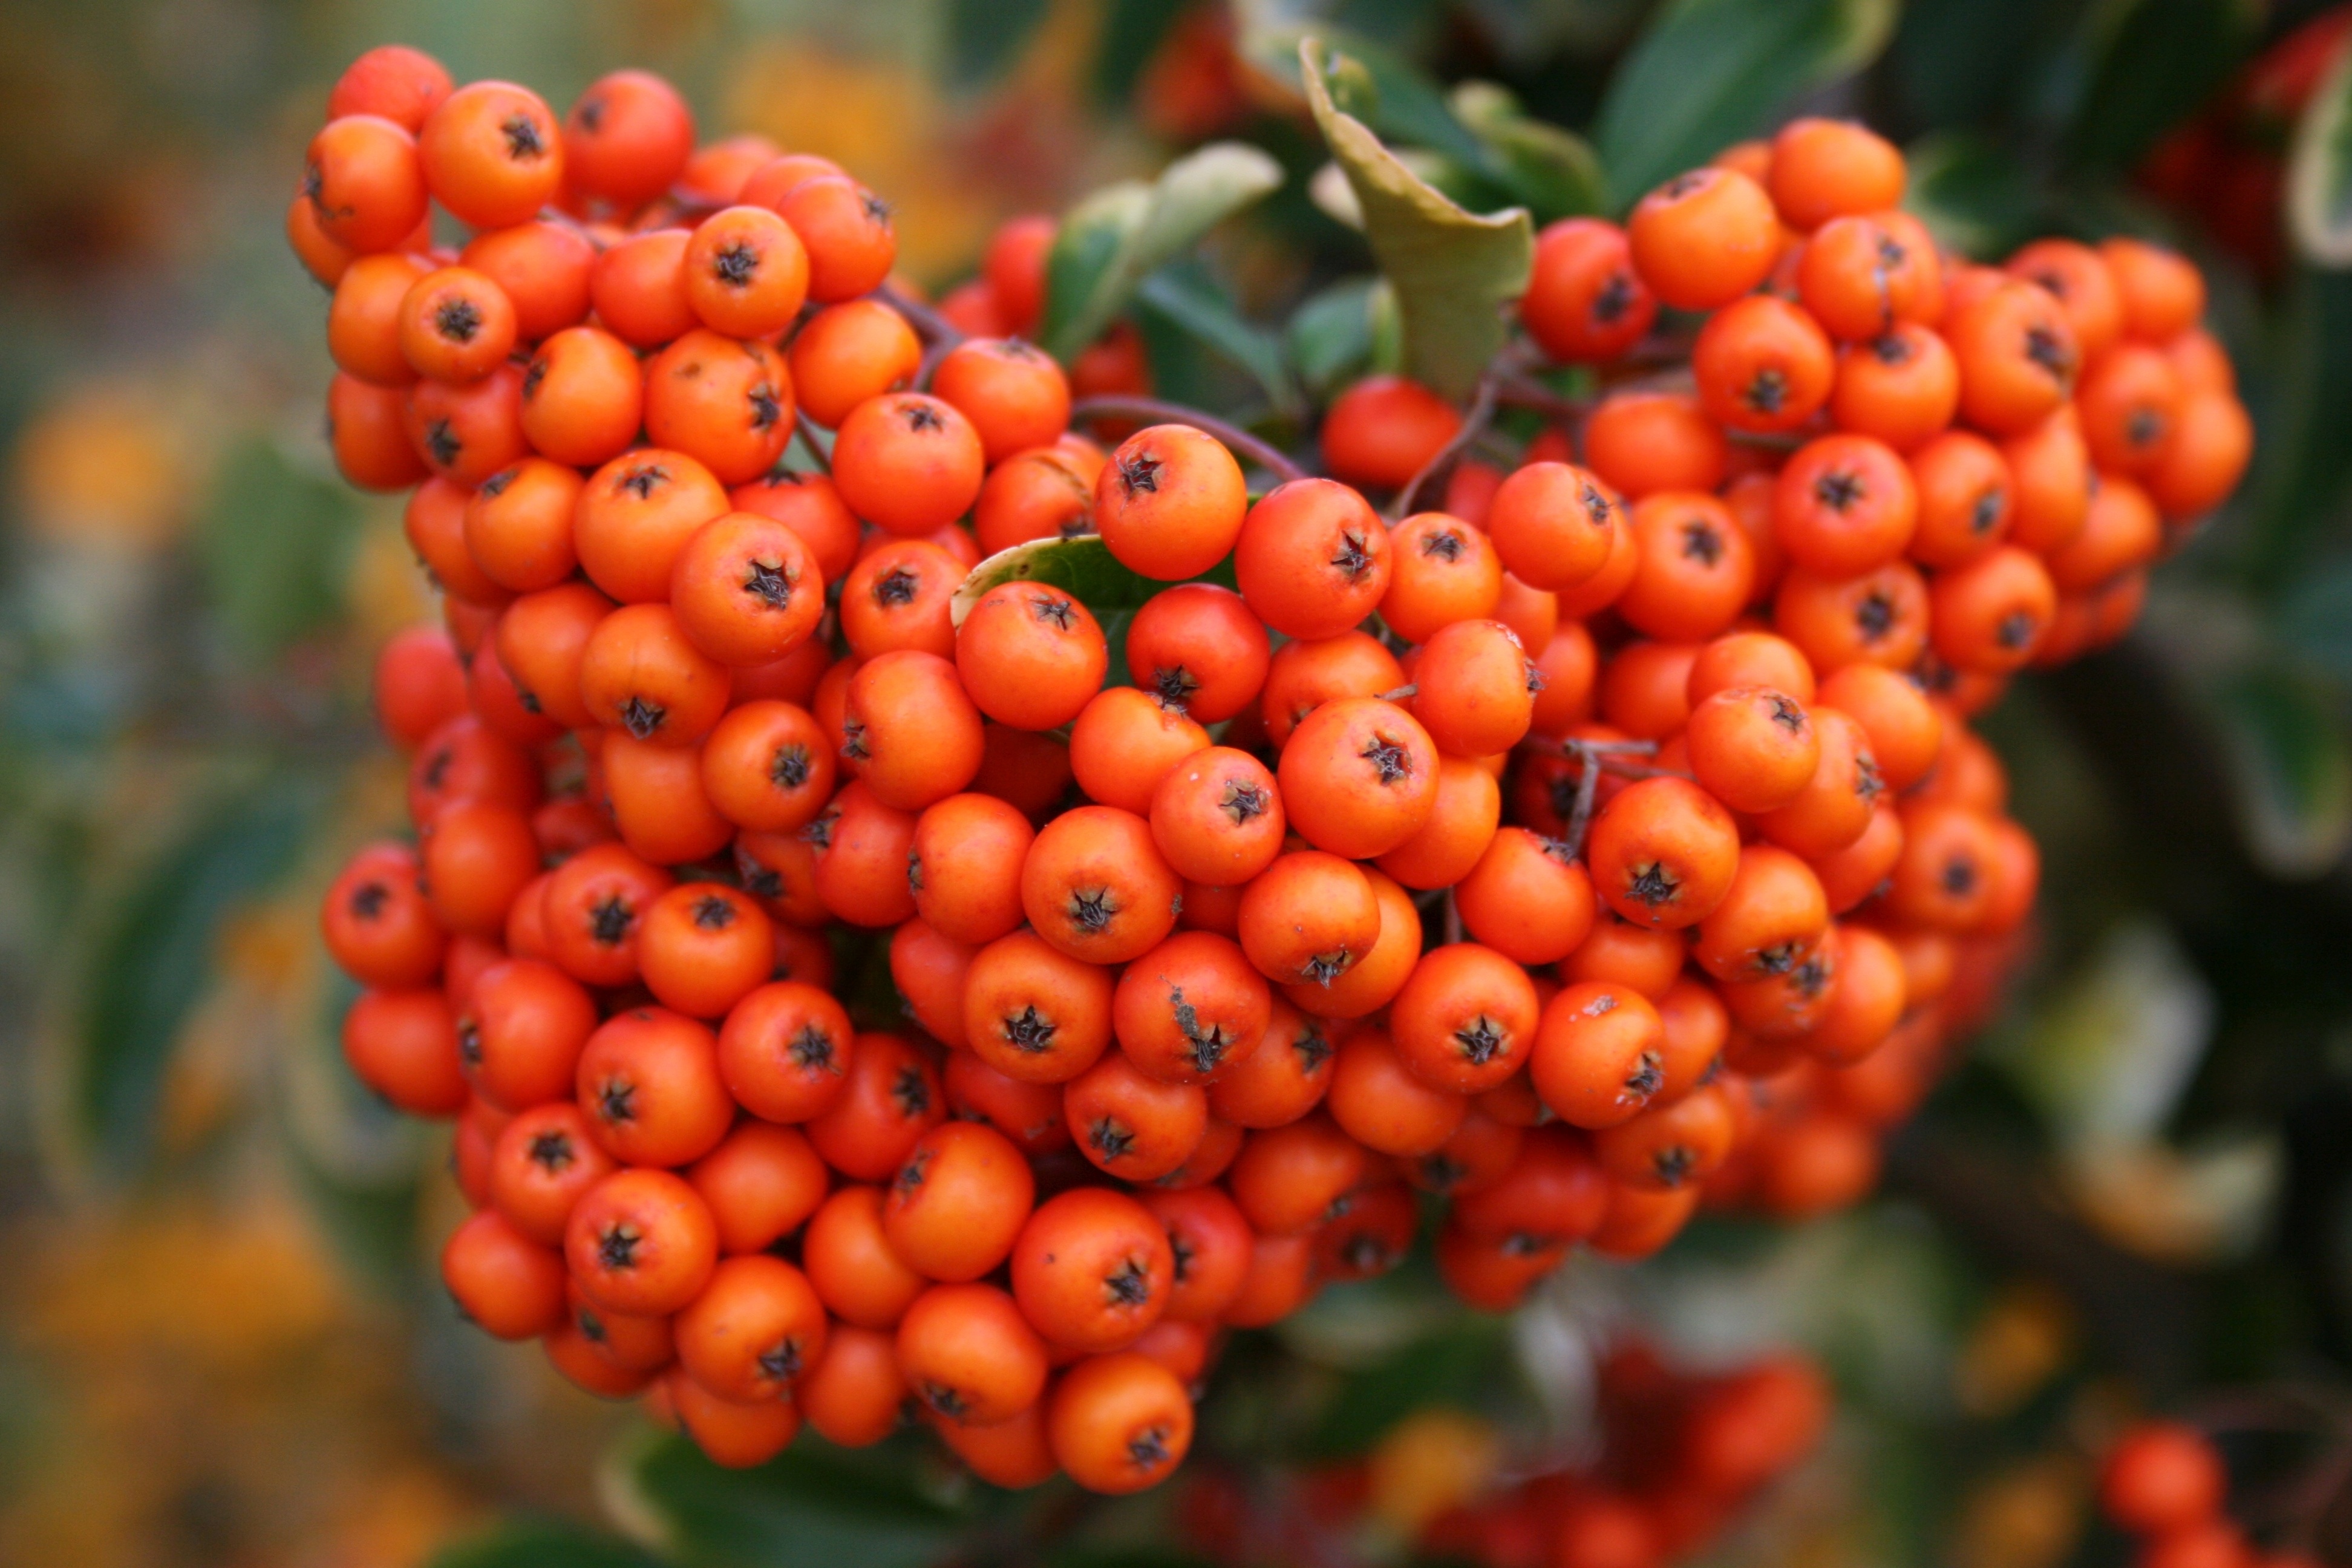
nature, plant, fruit, berry, flower, orange, food, produce, evergreen, autumn, flora, shrub, rowan, macro photography, sorbus, flowering plant, cloudberry, berry plant, land plant, hippophae